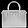
Label: Bag